Strangers with Candy

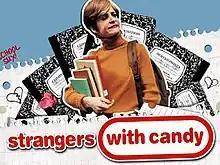

Strangers with Candy is an American television sitcom created by Stephen Colbert, Paul Dinello, Amy Sedaris, and Mitch Rouse that originally aired on Comedy Central from April 7, 1999, to October 2, 2000. Its timeslot was Sundays at 10:00 p.m. (ET). The series, inspired by after school specials, follows Jerri Blank (Sedaris) a 46-year-old woman, who after living as a prostitute and drug addict, decides to go back to high school and start doing things the right way. The series was produced by Comedy Partners, with Kent Alterman serving as executive producer and Colbert as co-producer.